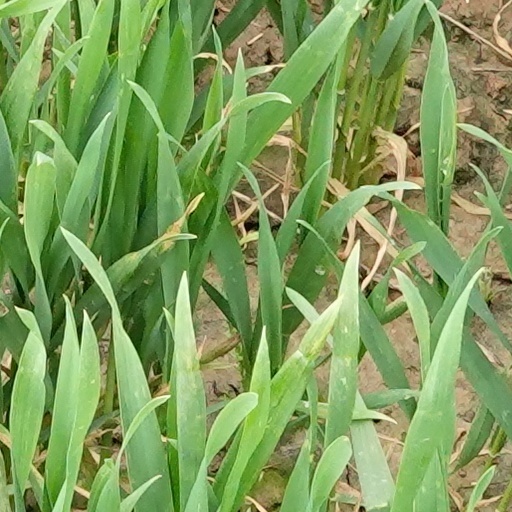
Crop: wheat